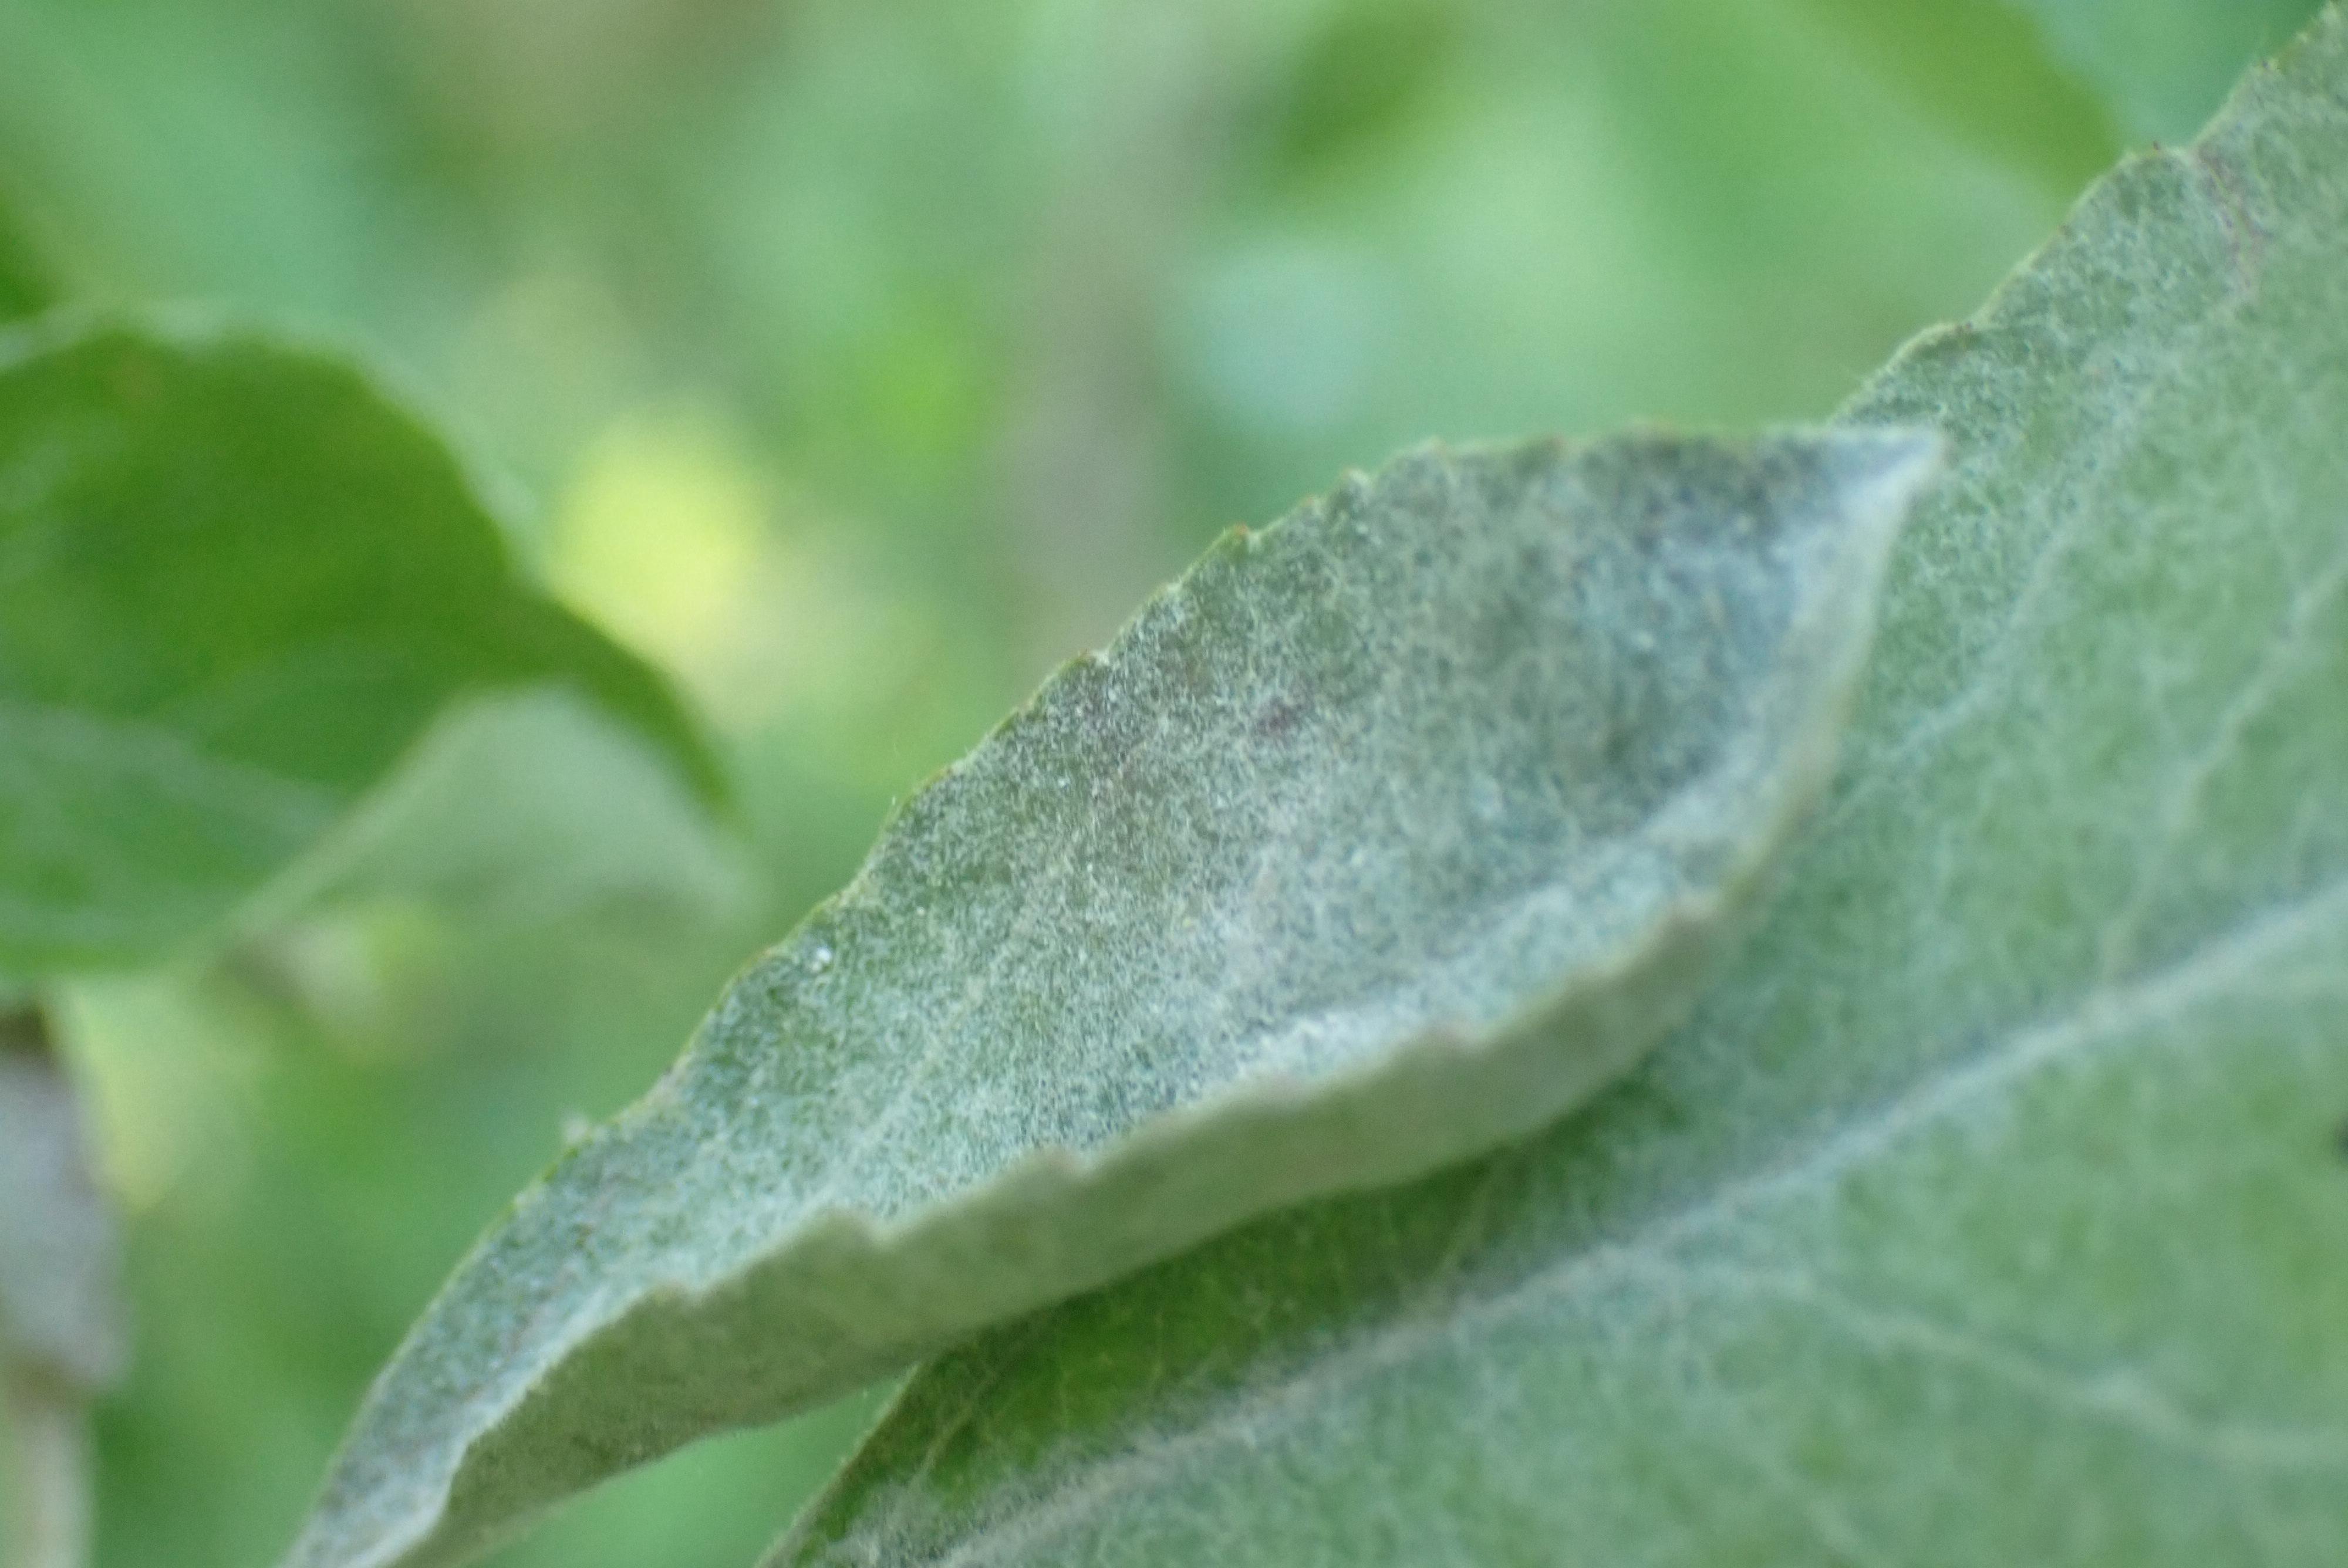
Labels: powdery_mildew